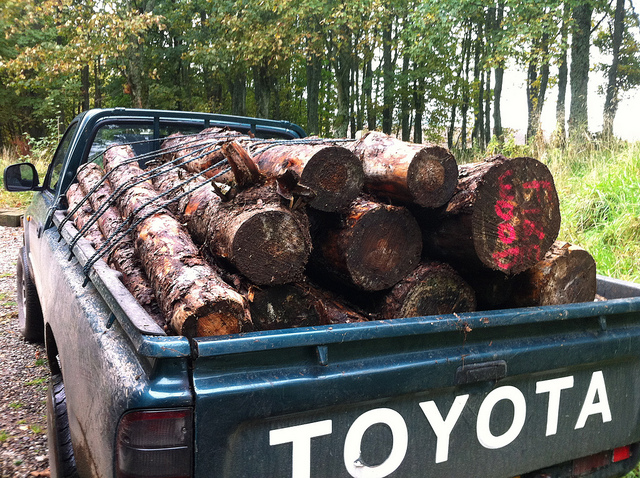
A small pick up truck with a bunch of logs on it's flatbed.

A green truck has stacks of logs in the back.

a close up of a truck with wood in the back

There is a truck full of cut logs in the back.